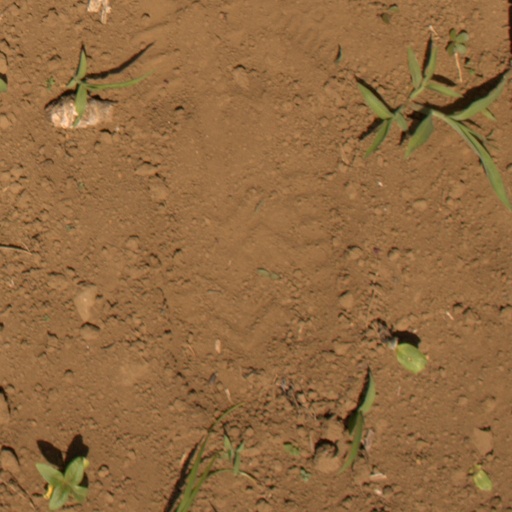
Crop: Jerusalem artichoke